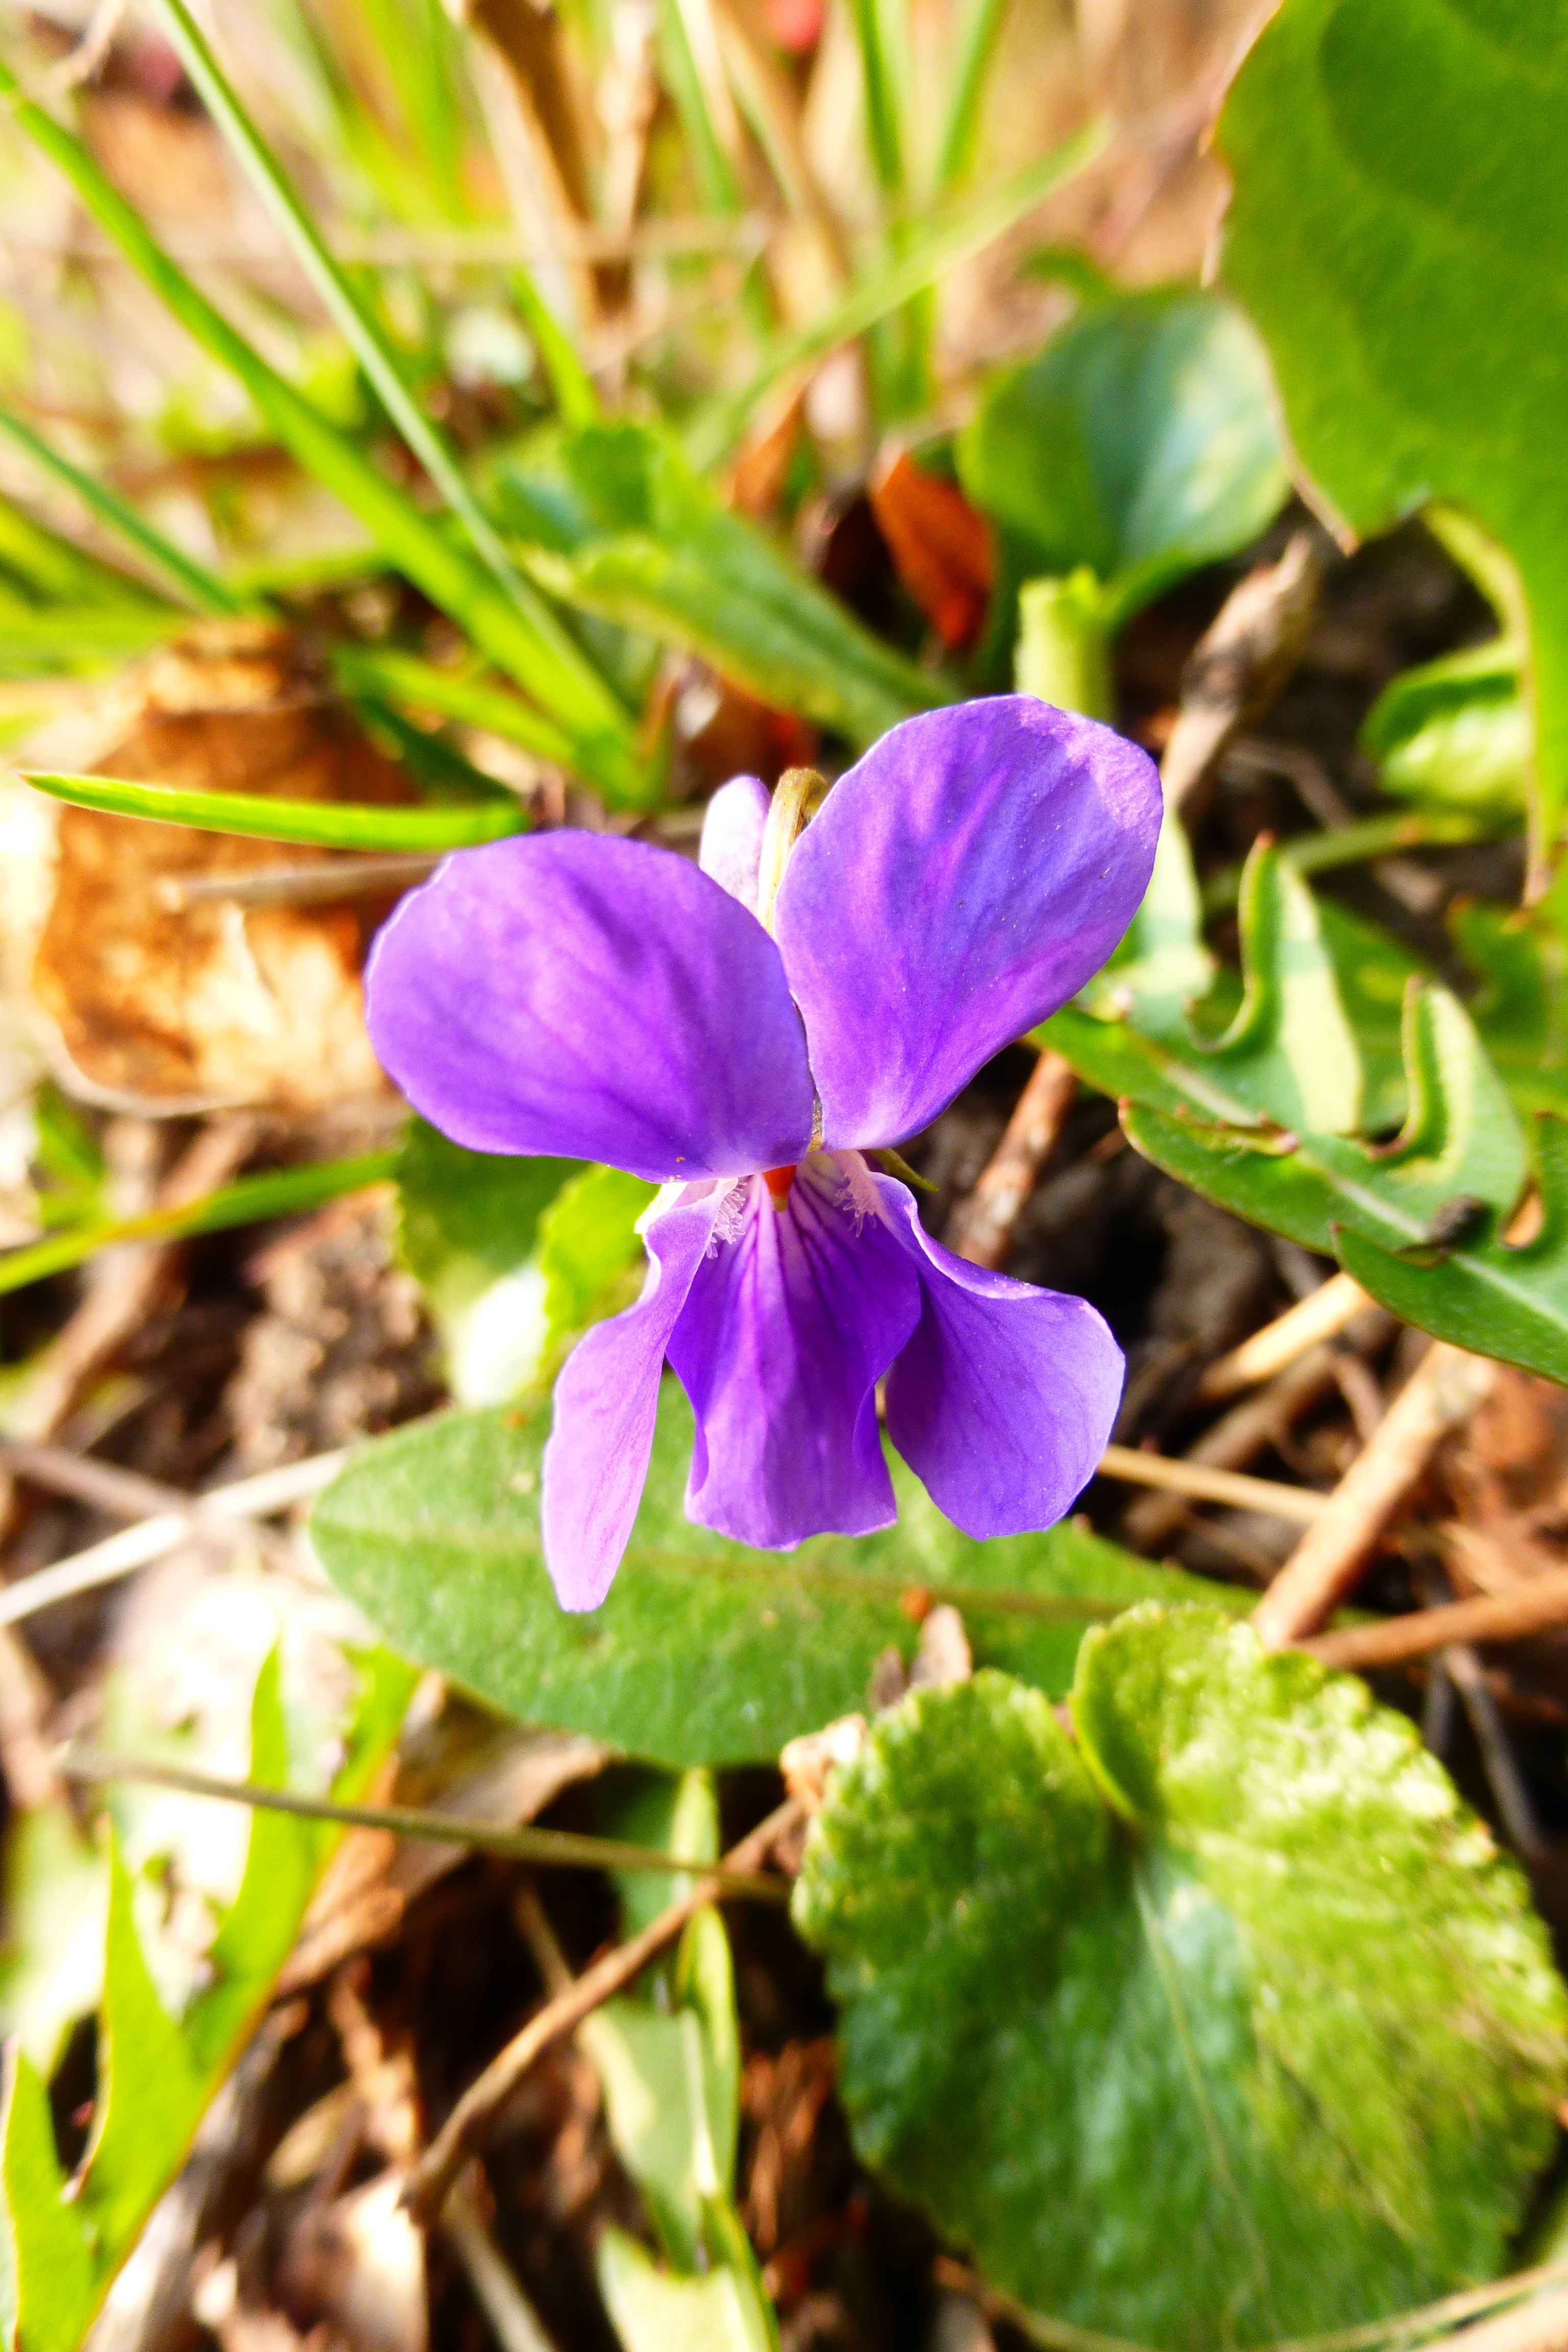
plant, flower, purple, summer, spring, park, botany, flora, wildflower, violet, spring flower, viola, macro photography, pansy, flowering plant, annual plant, land plant, violet family